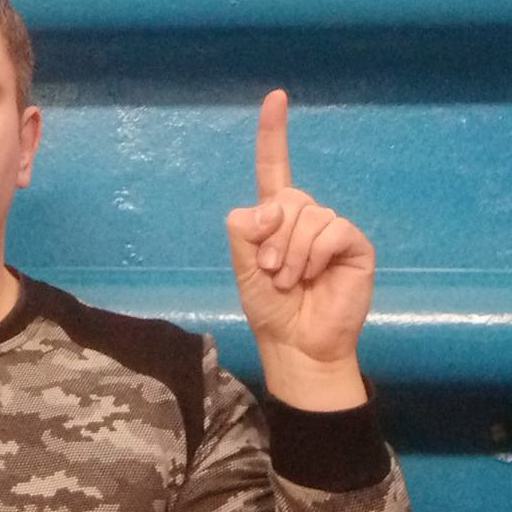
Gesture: one